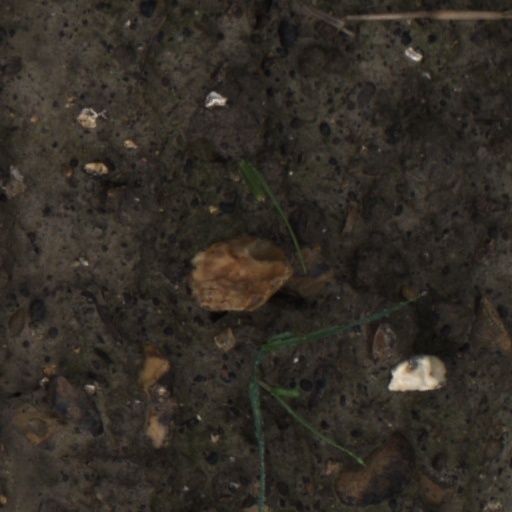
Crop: wheat